Aboud

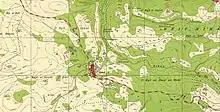
Aboud ('Abud) 1944 1:20,000

Sherds from the Iron Age II, Byzantine, Crusader/Ayyubid and Mamluk eras have been found here. There is archeological evidence that the village was inhabited during the Roman, Byzantine, Crusader, Ayyubid, Mamluk and Ottoman eras.